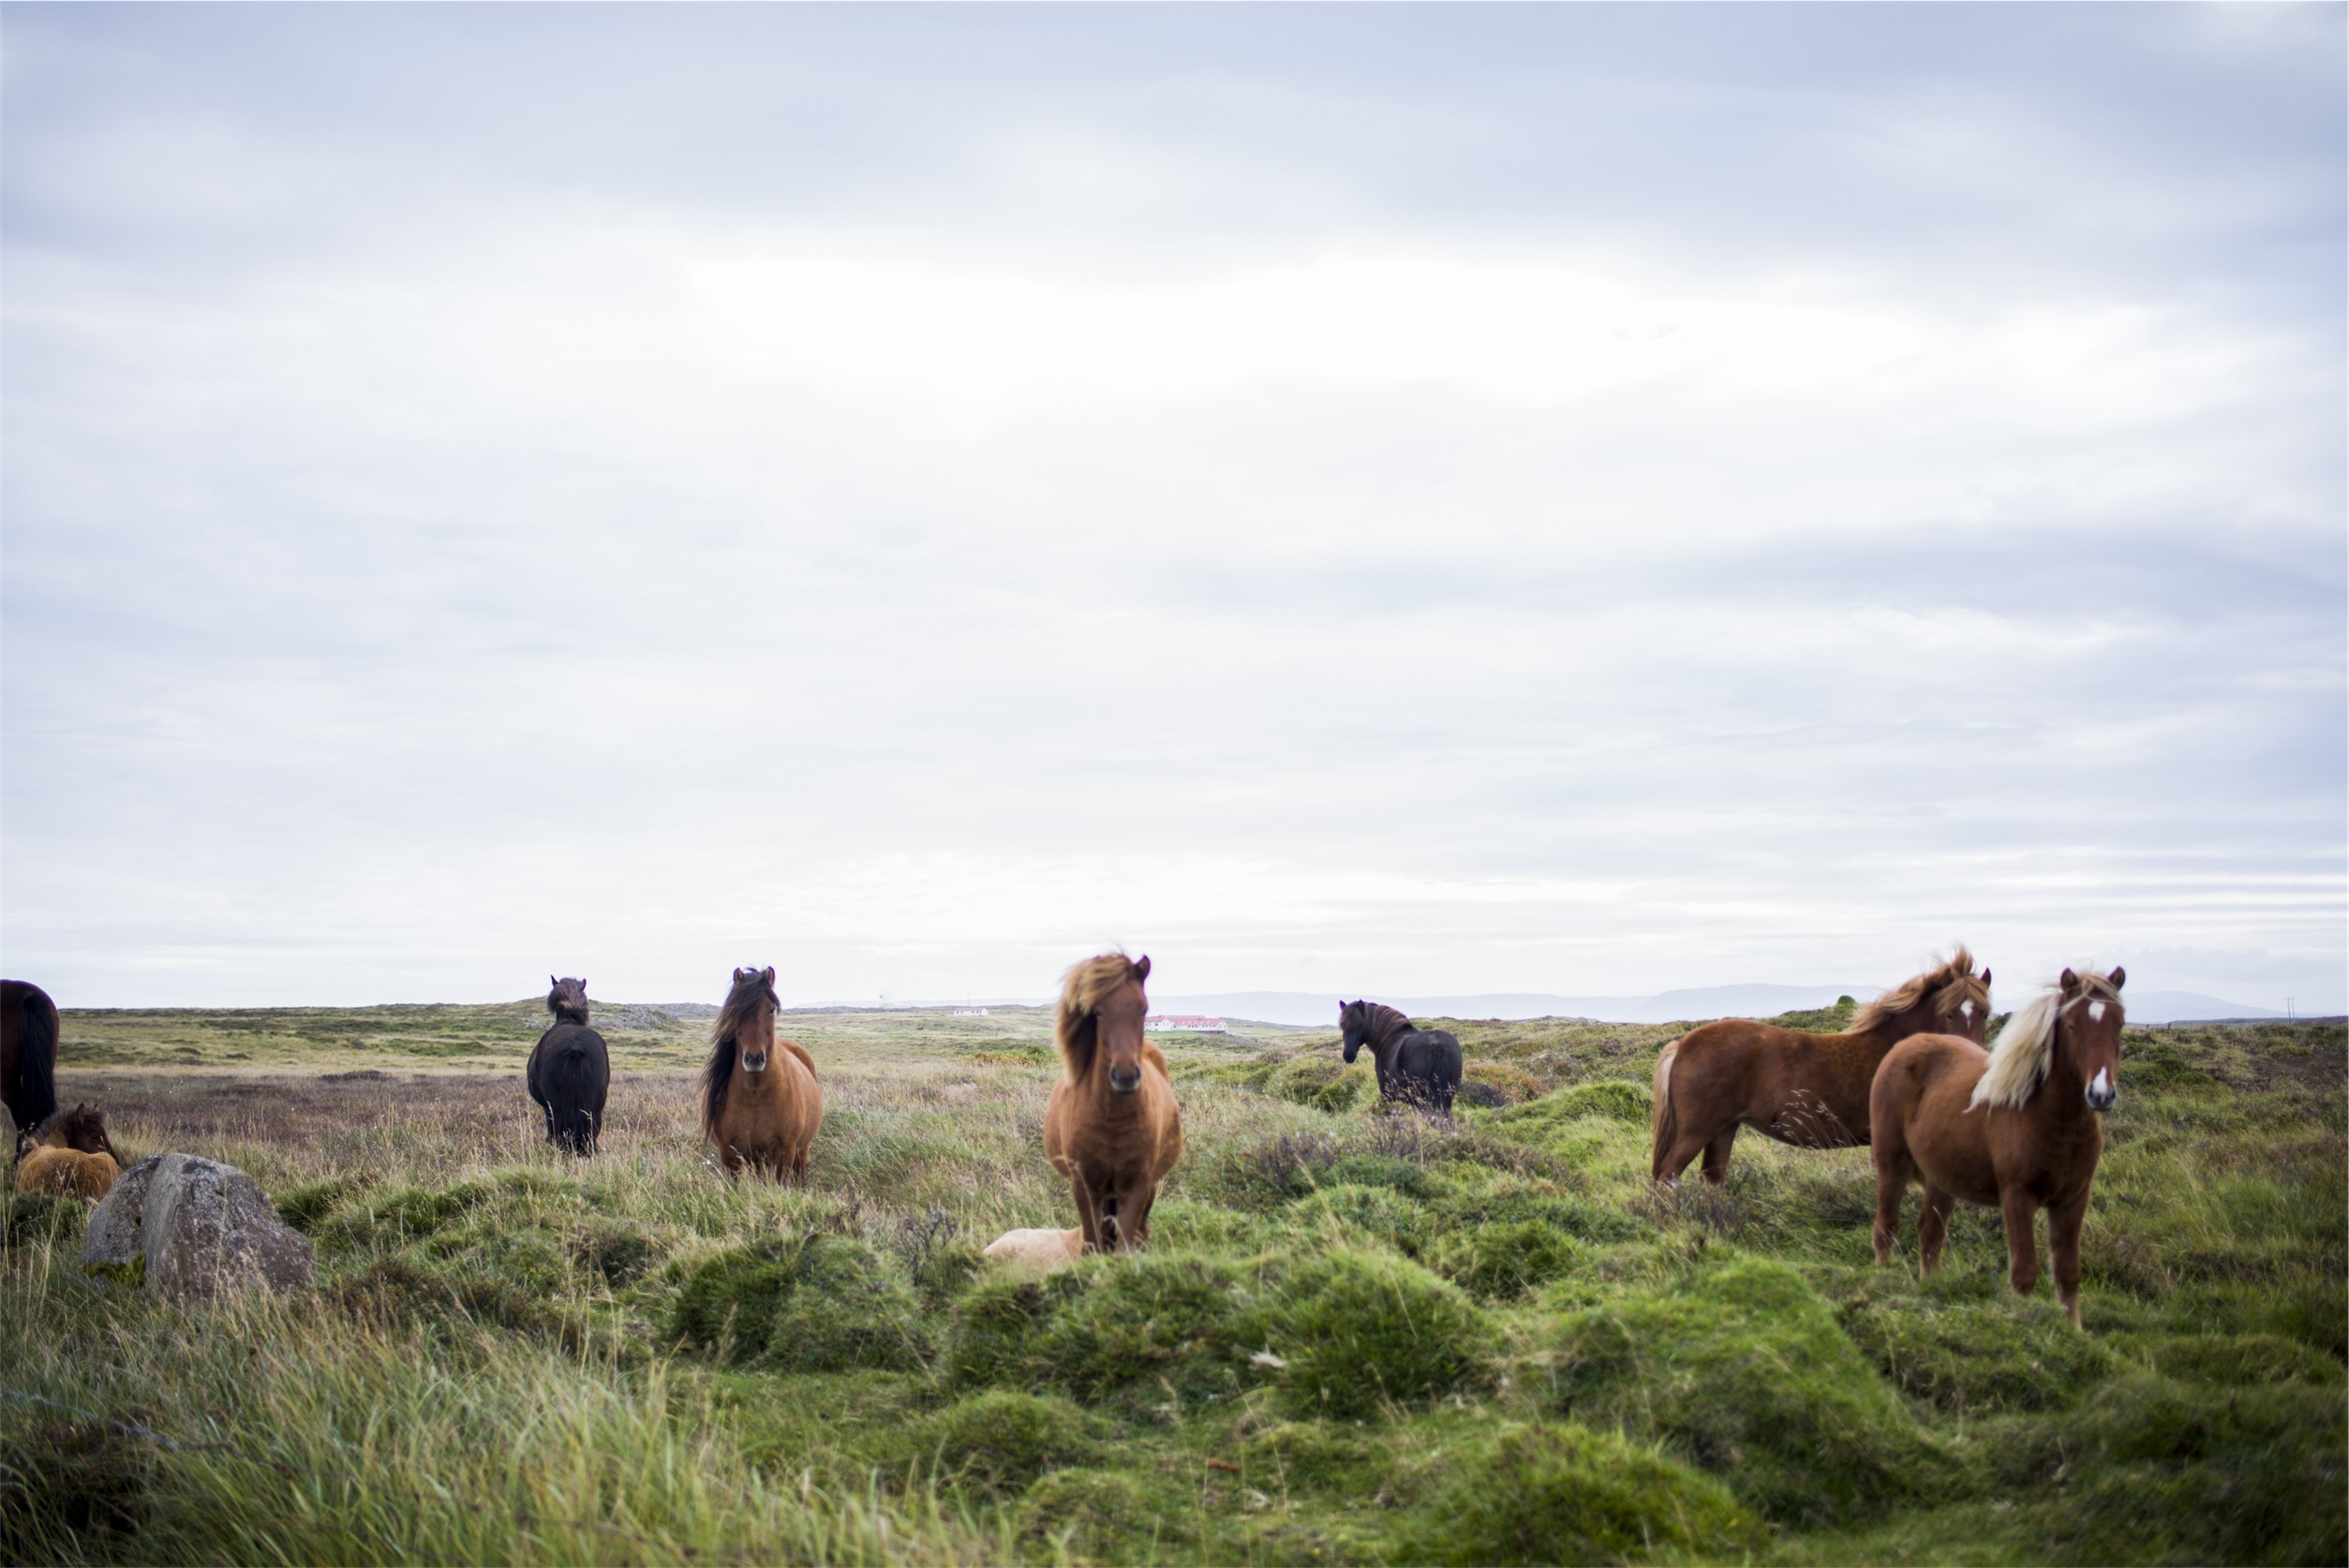
landscape, sea, coast, nature, grass, sky, hair, meadow, prairie, vacation, wild, rural, green, herd, pasture, horse, brown, mane, iceland, horses, fields, grassland, animals, mammals, icelandic, habitat, ecosystem, steppe, rural area, natural environment, horse like mammal